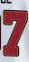
Number: 7